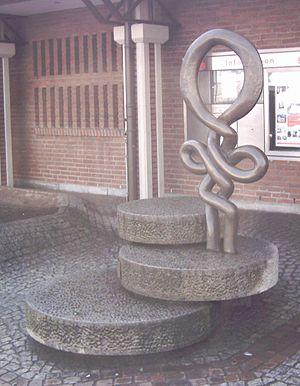
Bieber est une localité allemande, située dans le Land de Hesse. Elle est devenue un quartier de Offenbach am Main en 1938.